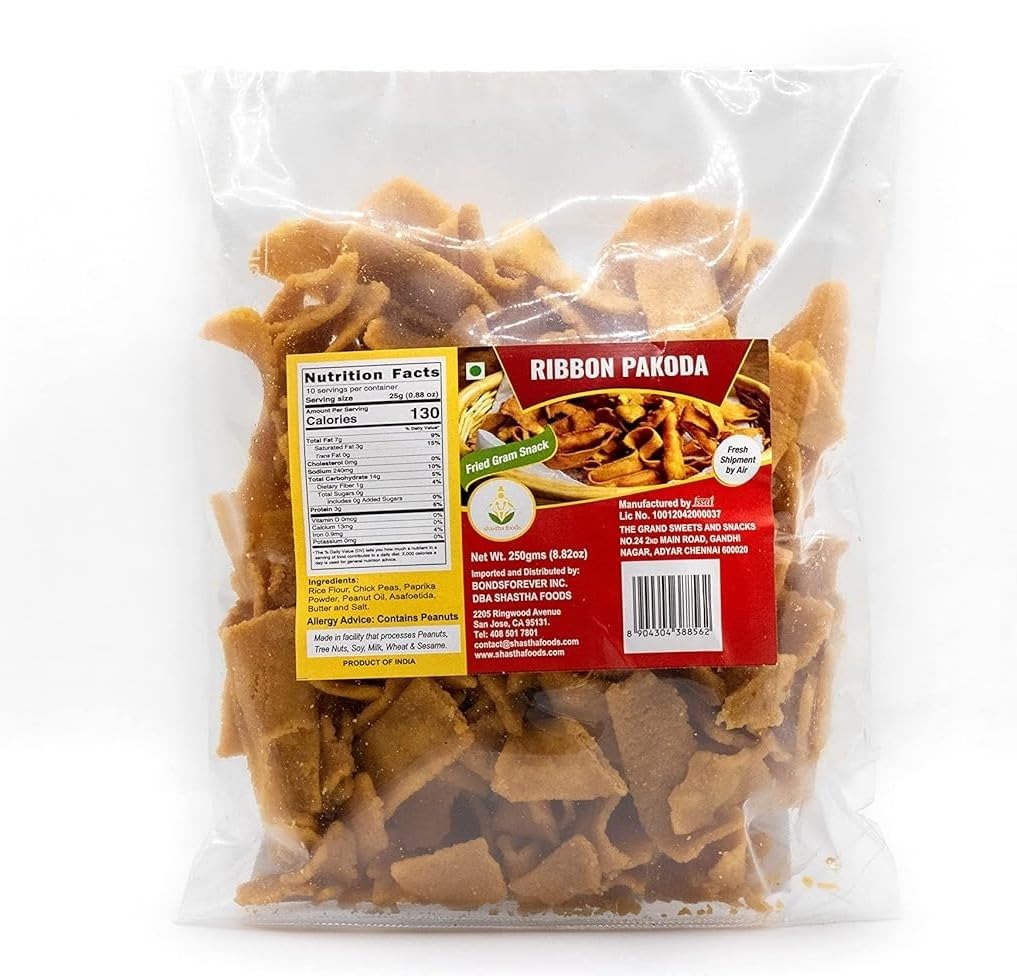
Item Name: Grand Sweets and Snacks (GSS) Ribbon Pakoda (Pack of 2) Each Pkt 250g (B-P)
Bullet Point 1: The Grand Sweets and Snacks (GSS) Ribbon Pakoda (Pack of 2)
Bullet Point 2: Each Pkt 250 Gms
Bullet Point 3: 250 g x 2 Pkts (Total 500g)
Bullet Point 4: Ribbon Pakoda is commonly made in homes during all festivals
Bullet Point 5: It is also known as ribbon murukku and most commonly made during Diwali and other festivals.
Bullet Point 6: An extremely simple and tasty deep-fried crispy snack recipe made with rice flour, herbs and spices.
Product Description: Ribbon Pakoda also called as Nada Thenkuzhal. Ola Pakoda or Ribbon Murukku is one of our family favorite snacks.Ribbon pakoda is a popular South Indian crispy-crunchy deep fried snack made mainly with rice flour, gram flour, spices and oil.
Value: 17.637
Unit: Ounce

Price: 25.29